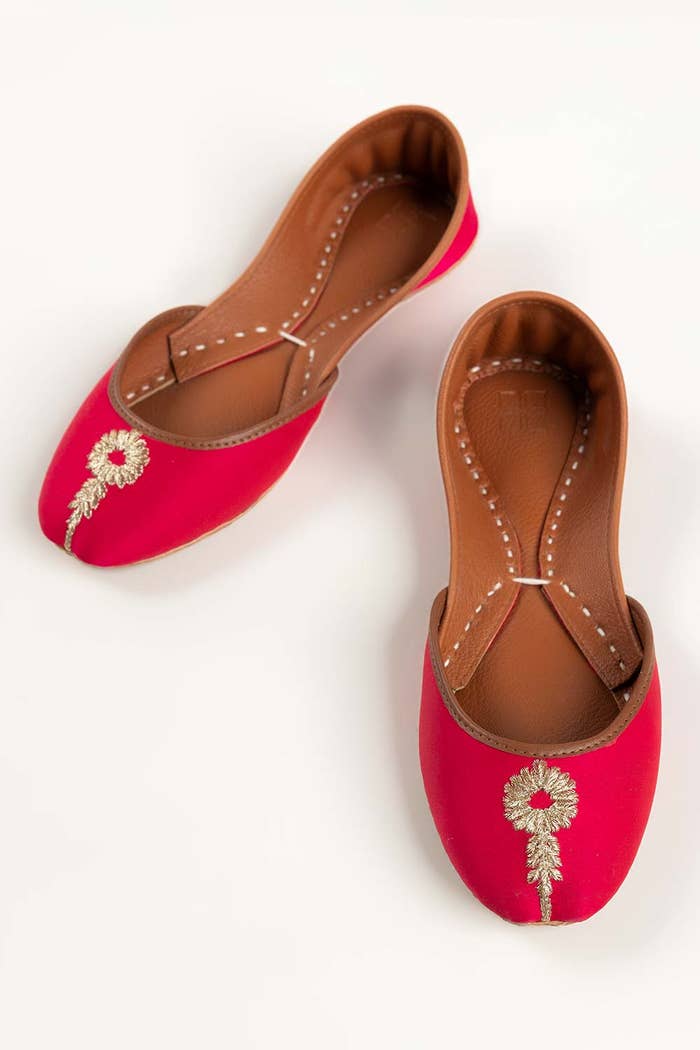
red gold embroidered flat